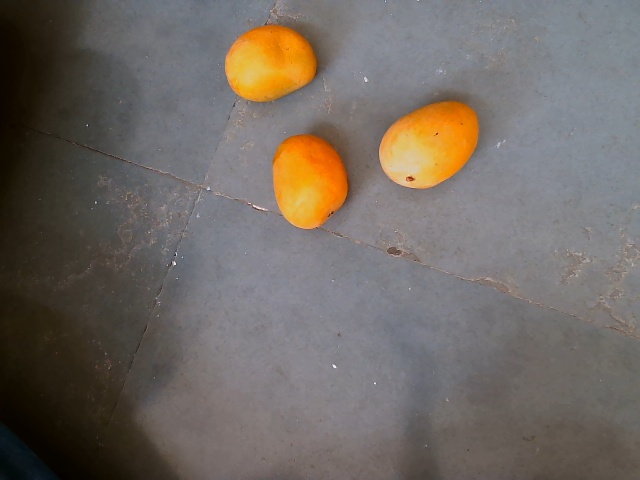
Label: Ripe_Mango